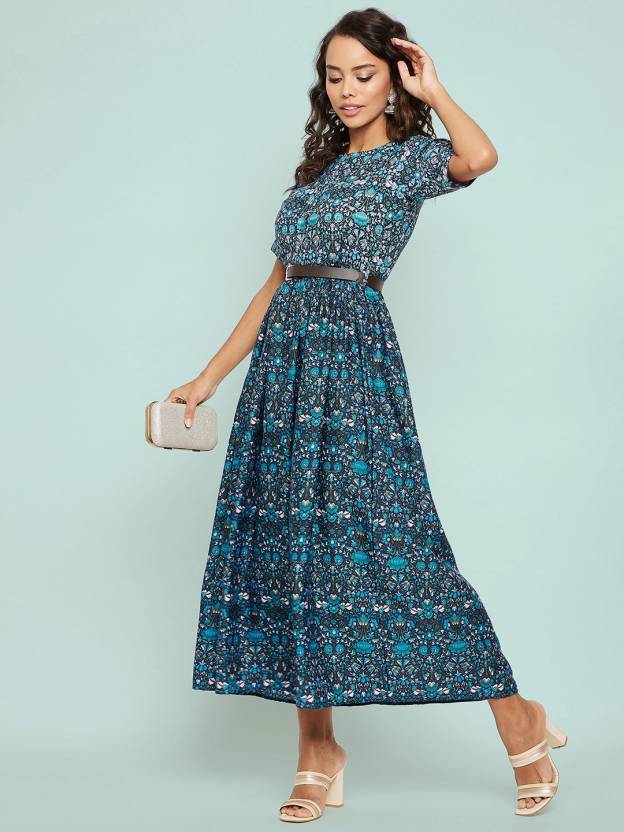
Product: Women Fit and Flare Blue Dress
Price: ₹499
Colors: Blue
Pattern: Printed
Description: Relaxed fit round neck half sleeves ethnic maxi dress. This dress with gathers comes with a leather belt around the waist which can be adjusted as per your convenience giving a slimming effect to your waist area. This easy-breezy comfortable dress is a must have for the festive season so that nothing stops you from having fun and enjoy the festivities. The comfortable hip silhouette is perfect for the Indian body type. Made from smooth,wrinkle resistant crepe fabric. Its quick drying fabric helps avoid sweat patches.
Other details: Ethnic Maxi Dress